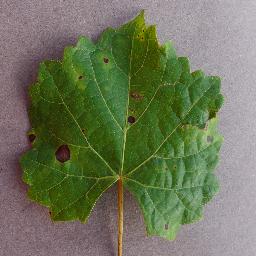
Label: Grape___Black_rot